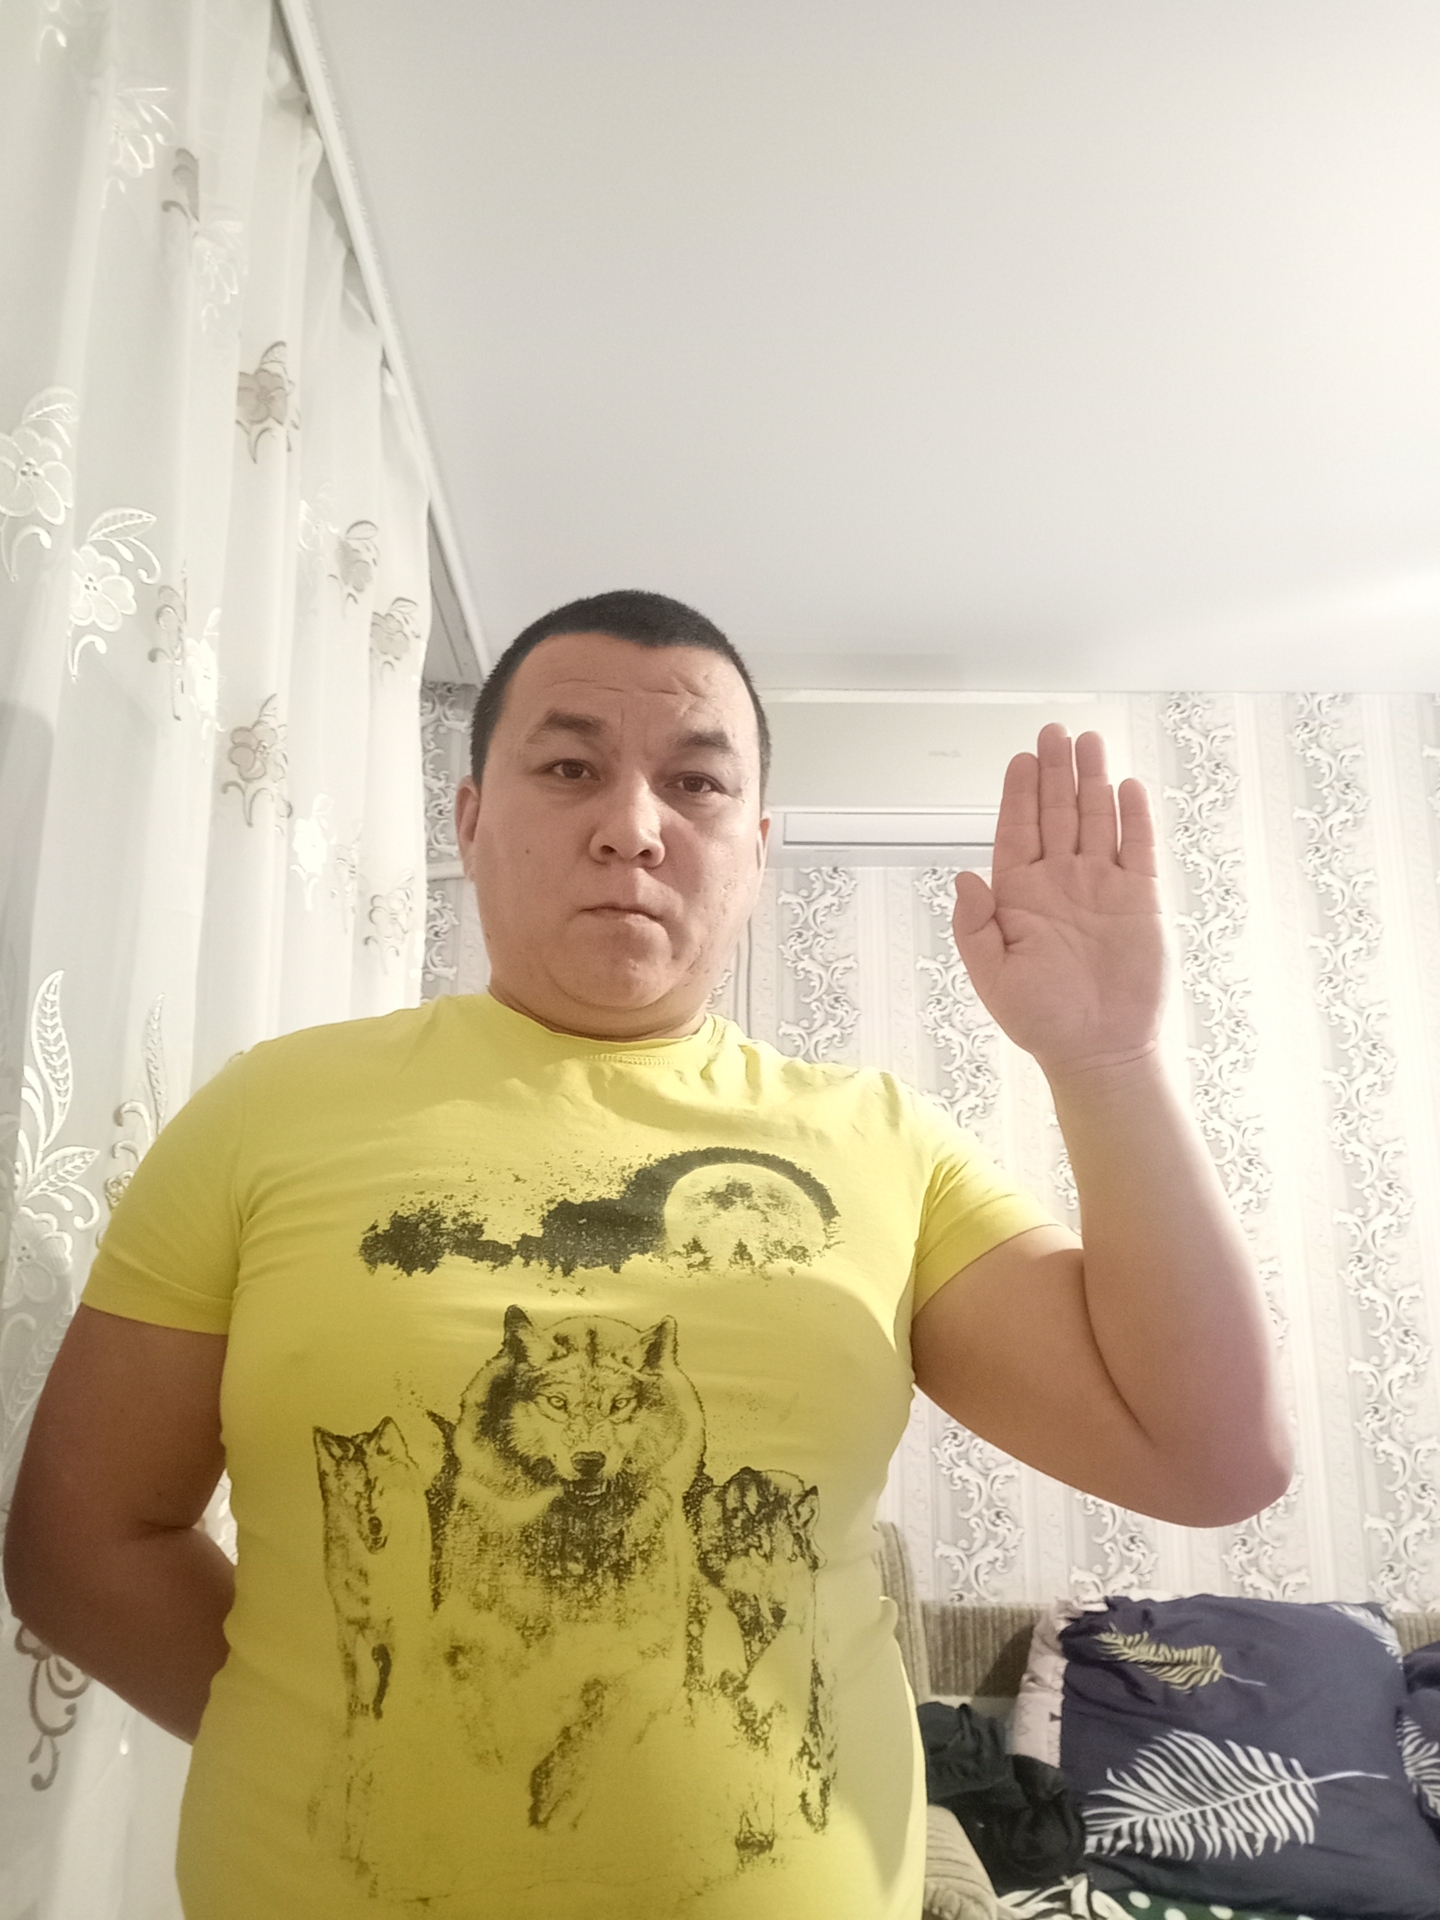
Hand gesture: stop